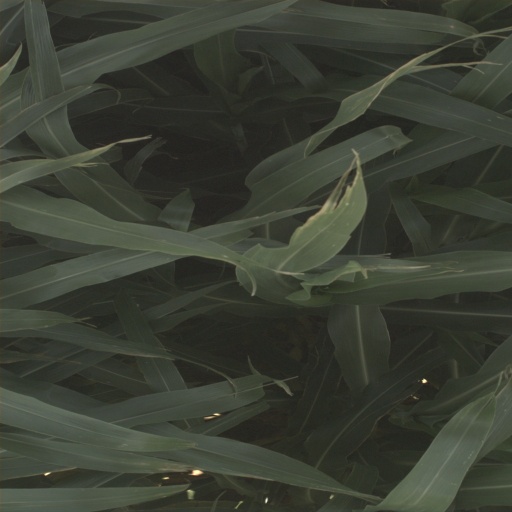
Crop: sorghum